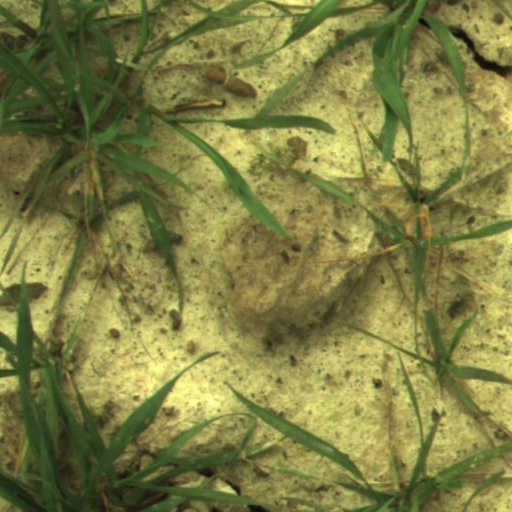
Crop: wheat